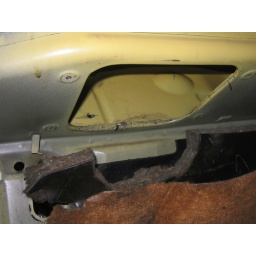
Rabb truck under dash after heater box removed